Carolyn Brinkworth

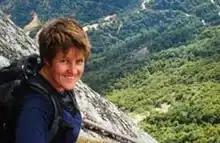
Brinkworth in 2010

Carolyn S. Brinkworth (born 1979) is a British-born LGBTQ community member and advocate of access and supportive workplace cultures in STEM educational institutions and in the field itself, based in the United States. She holds a PhD in astrophysics and a master's degree in education. As chief access, culture, and opportunity officer (CACOO) at the University Corporation for Atmospheric Research (UCAR) in Boulder, Colorado, Brinkworth has led initiatives to help increase access to the sciences, revamping hiring practices and changing the culture of the organization through training and professional development programs. Her master's thesis included recommendations on how to create inclusive environments for LGBTQ individuals studying STEM. She has also co-published research on the effectiveness of career development seminars in encouraging students from underrepresented communities to pursue STEM professions.